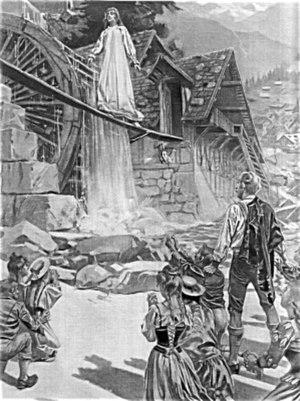
La sonnambula est un opéra semiseria en deux actes mis en musique par Vincenzo Bellini sur un livret de Felice Romani. Créée au Teatro Carcano de Milan le 6 mars 1831, il est considéré, avec Les Puritains et Norma, comme l’un des trois chefs-d’œuvre du compositeur catanese.